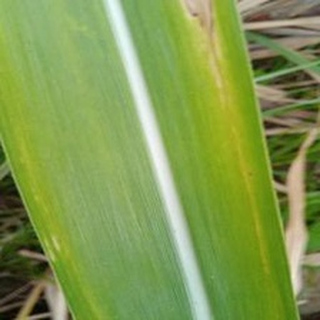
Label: sugarcane_yellow_leaf_disease